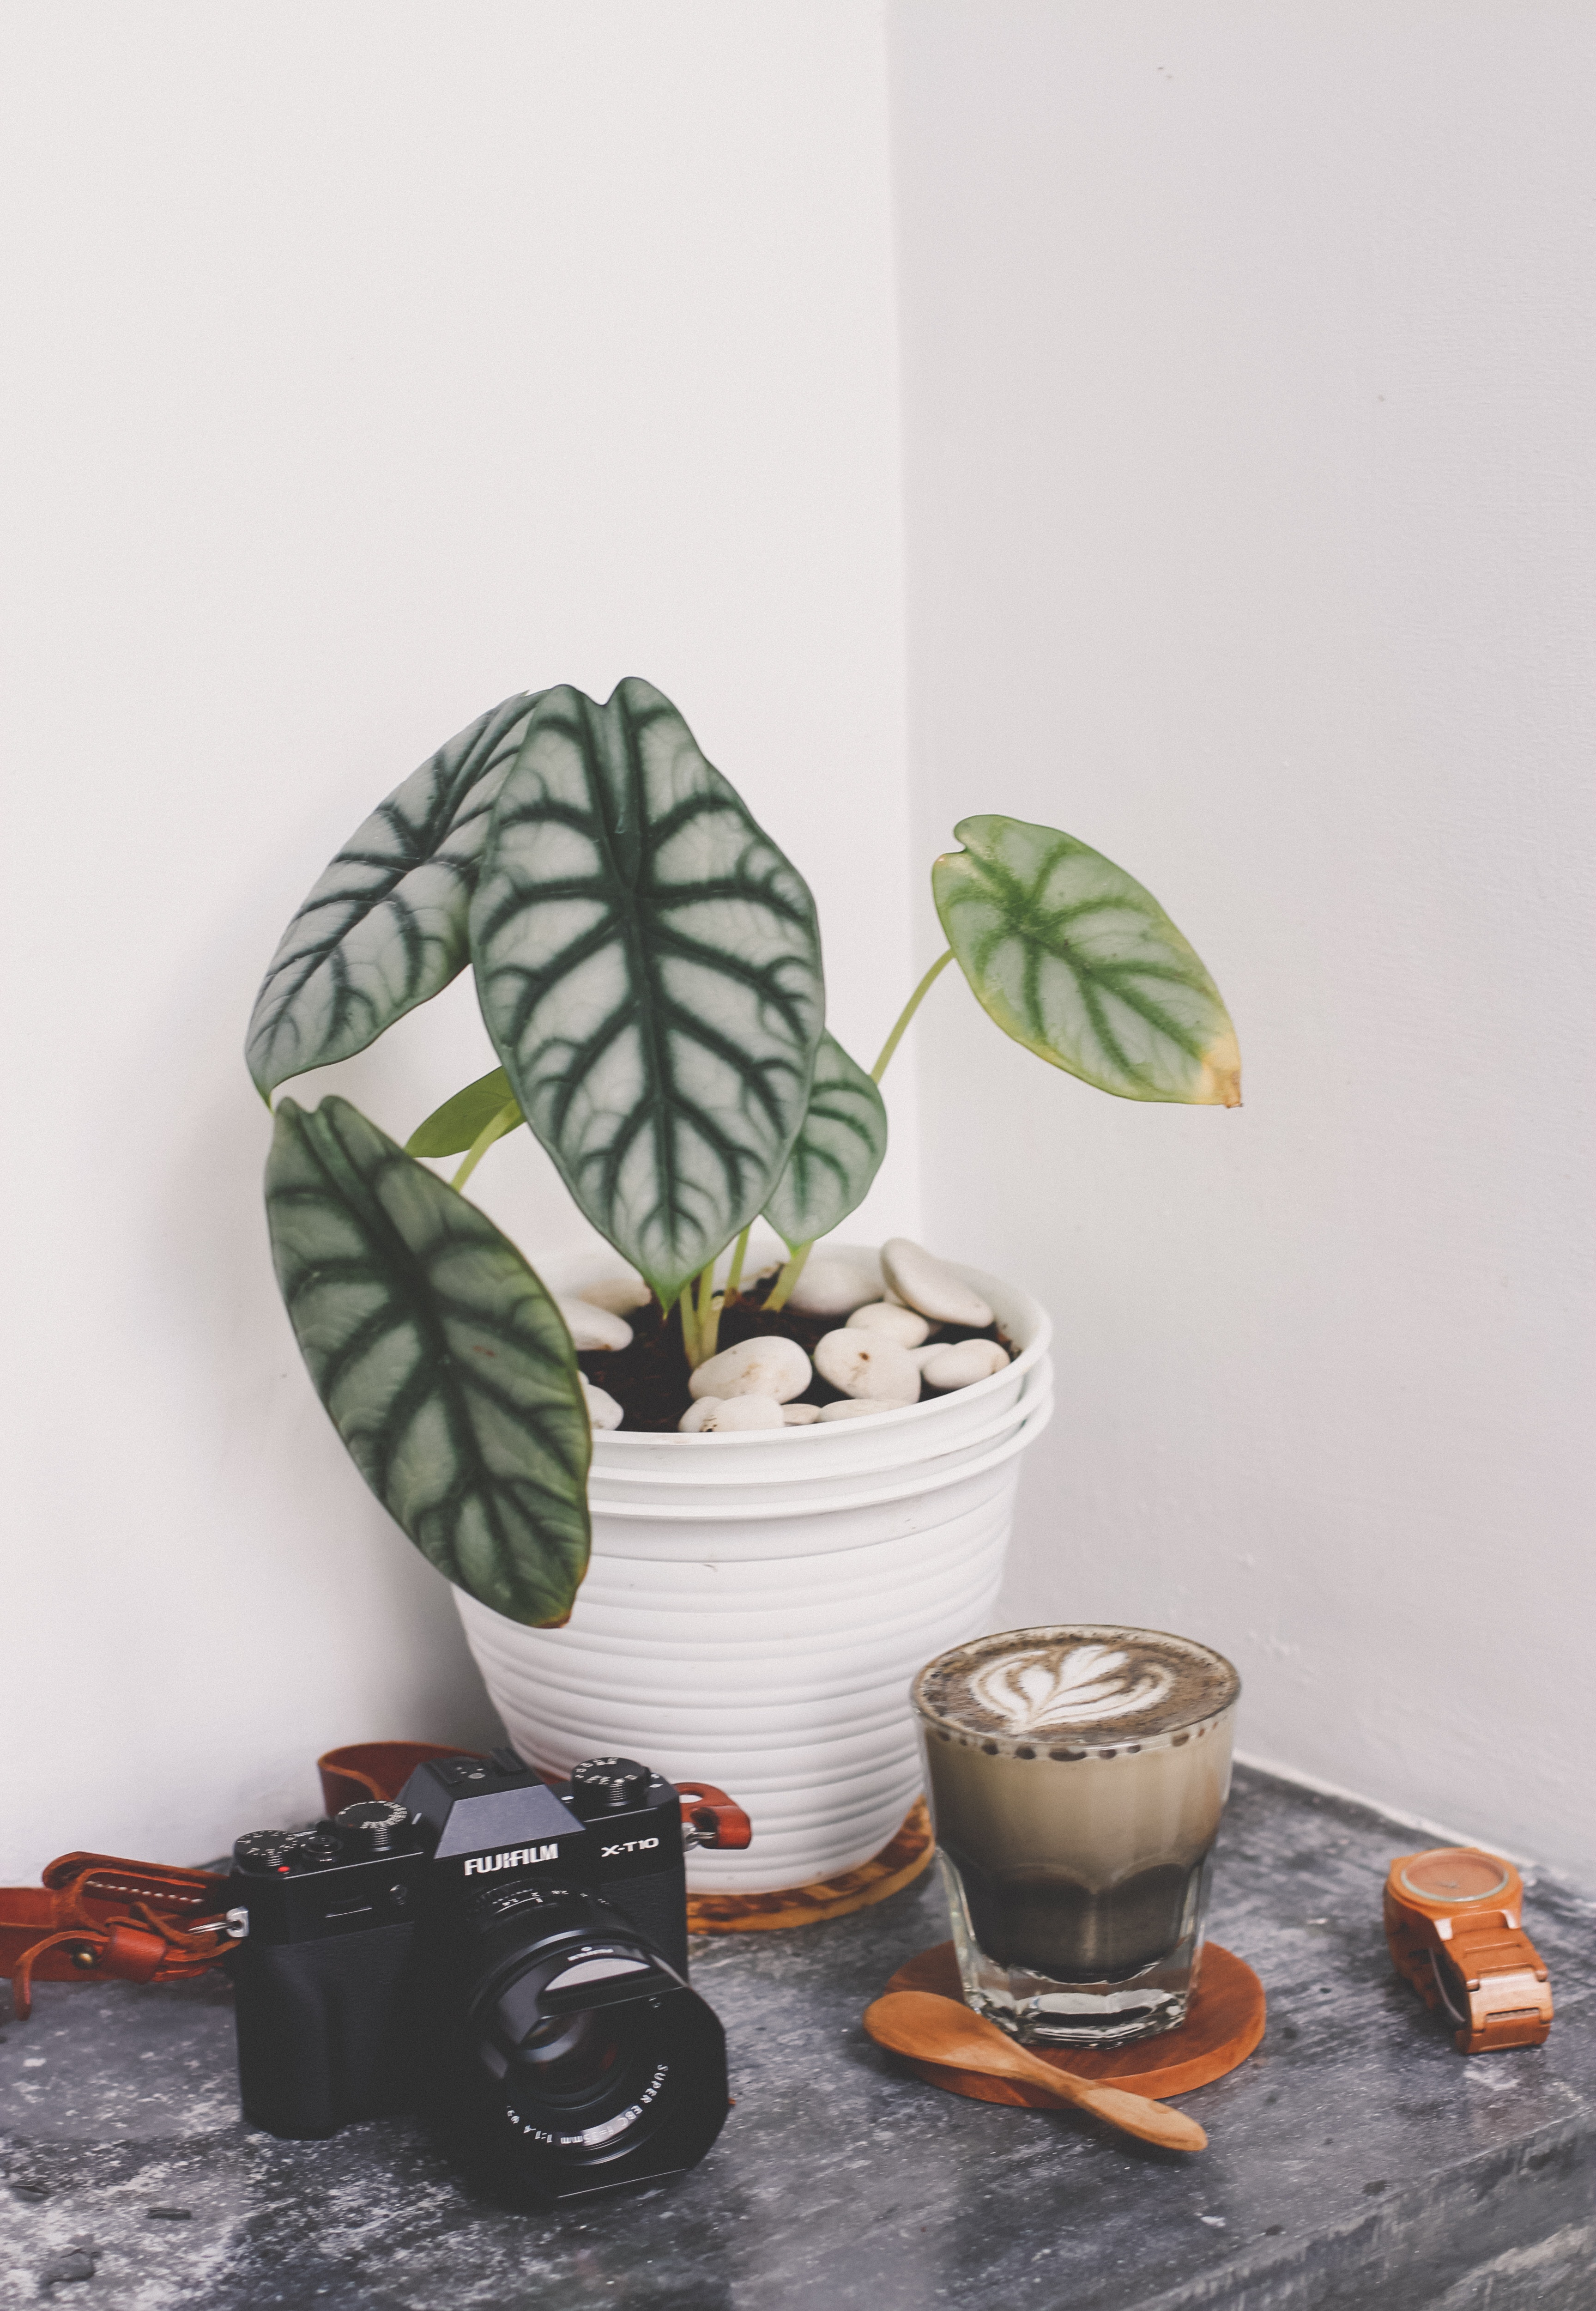
houseplant, green, leaf, flowerpot, plant, flower, botany, room, table, arrowroot family, perennial plant